Ohio University

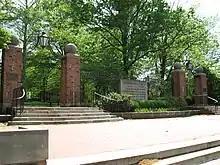
The entrance to the College Green

The main residential university campus is in Athens, Ohio, overlooking the Hocking River. Constructed under the Jefferson presidency, New England and Early Americana Federalist themes are prevalent in the university's earliest architecture. Development of the campus began in 1812 with the erection of the university's central building, Manasseh Cutler Hall, a registered national landmark, and built only 20 years after the White House. Cutler Hall's University Chimes, replacing an existing old cast iron bell, chime on the half hour every day until 9:00pm. The original bell, the 3rd oldest university bell in America, which is still hung in the Cutler Hall Cupola, rang to signal the start and end of the school day, as well as to signal the end of different class periods. Cast in the early 1800s, it served the university for well over a century.